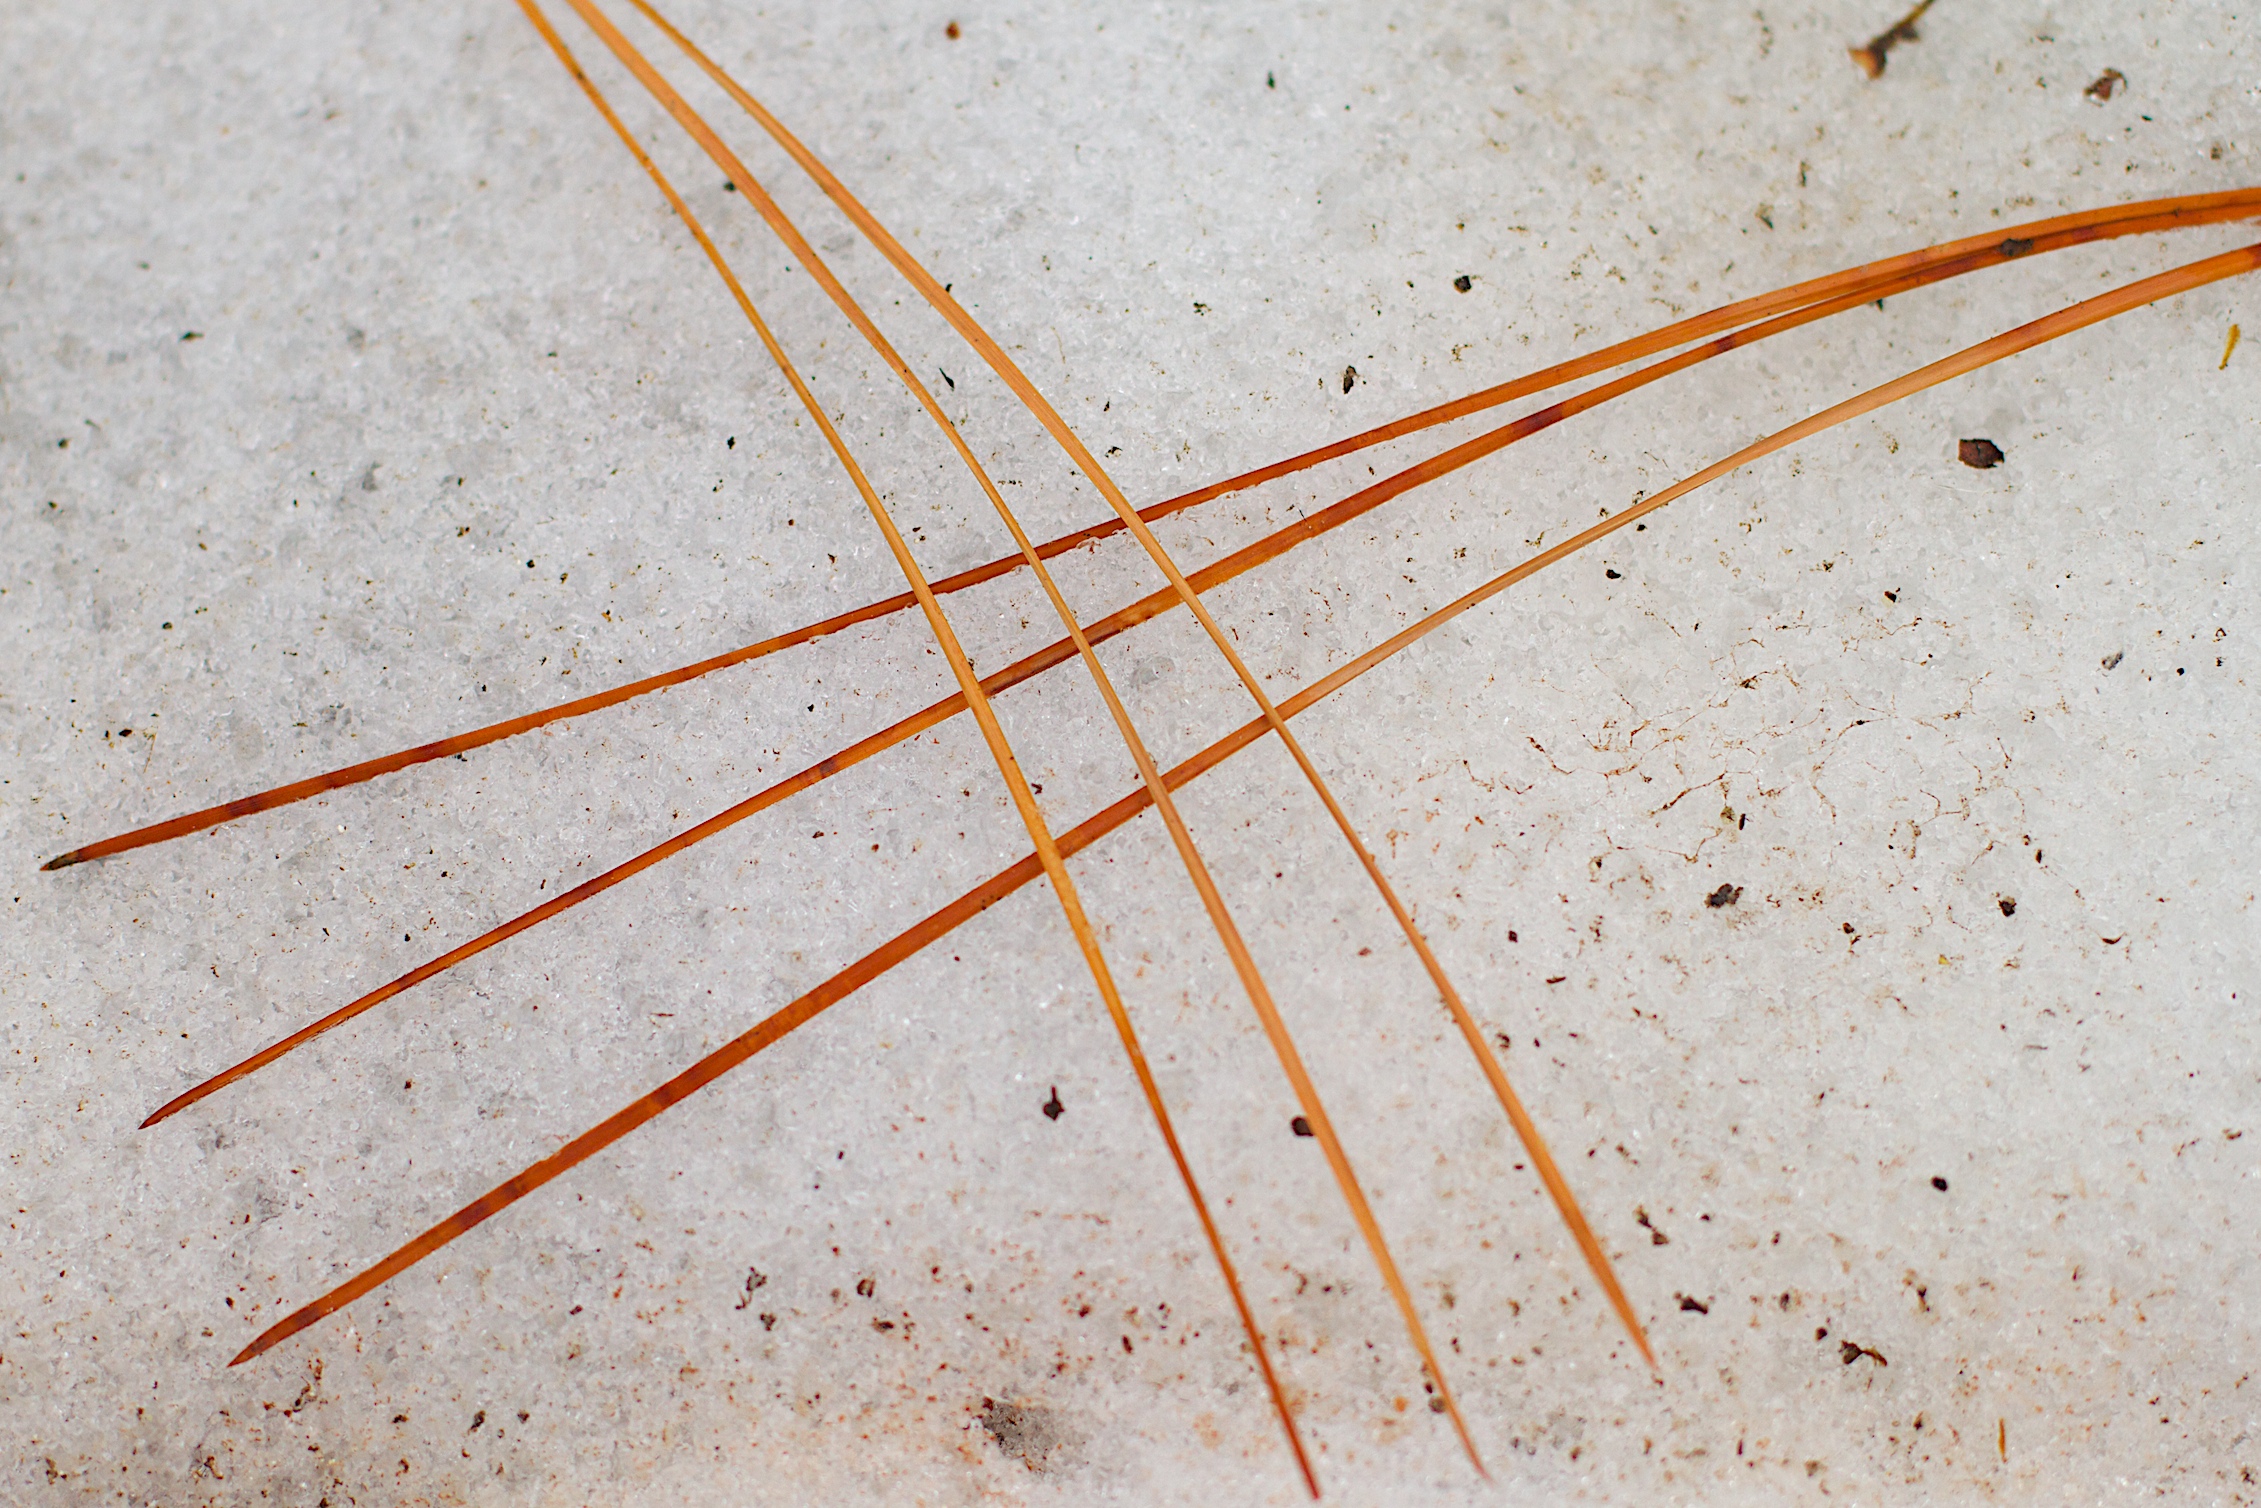
snow, wood, texture, leaf, floor, line, soil, circle, shape, flooring